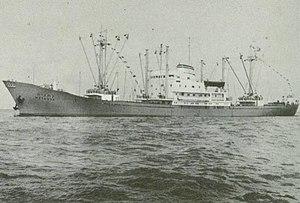
L'affaire des Vedettes de Cherbourg est une opération militaire israélienne qui s'est déroulée entre le 24 et le 31 décembre 1969, impliquant le vol de cinq navires de classe Sa'ar III depuis le port français de Cherbourg. Les vedettes avaient été payées par le gouvernement israélien, mais retenues à cause de l'embargo sur l'armement décrété par Charles de Gaulle en 1967 et toujours en vigueur. L'opération est organisée par la marine israélienne, et a pour nom de code Opération Noa, d'après le nom de la fille du capitaine Benjamin Telem.